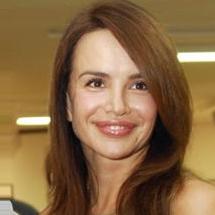
Age: 35